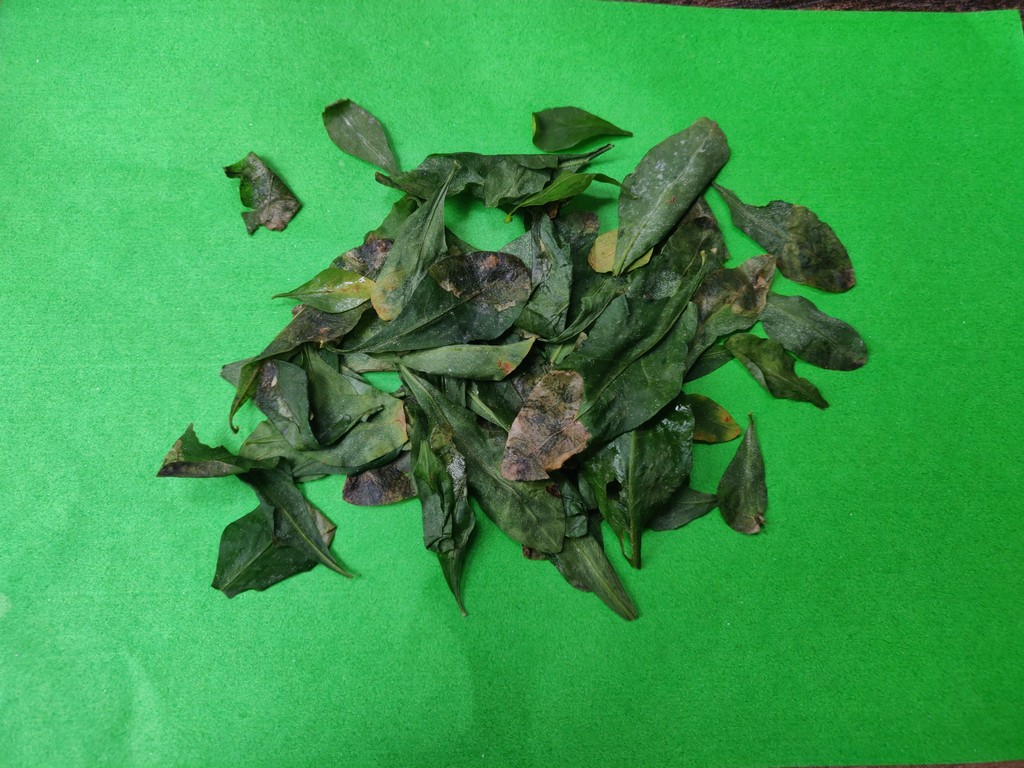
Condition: Unhealthy
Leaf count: multiple
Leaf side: unknown